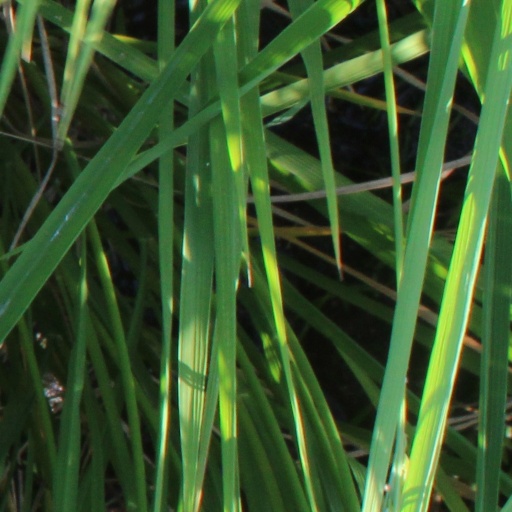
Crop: rice